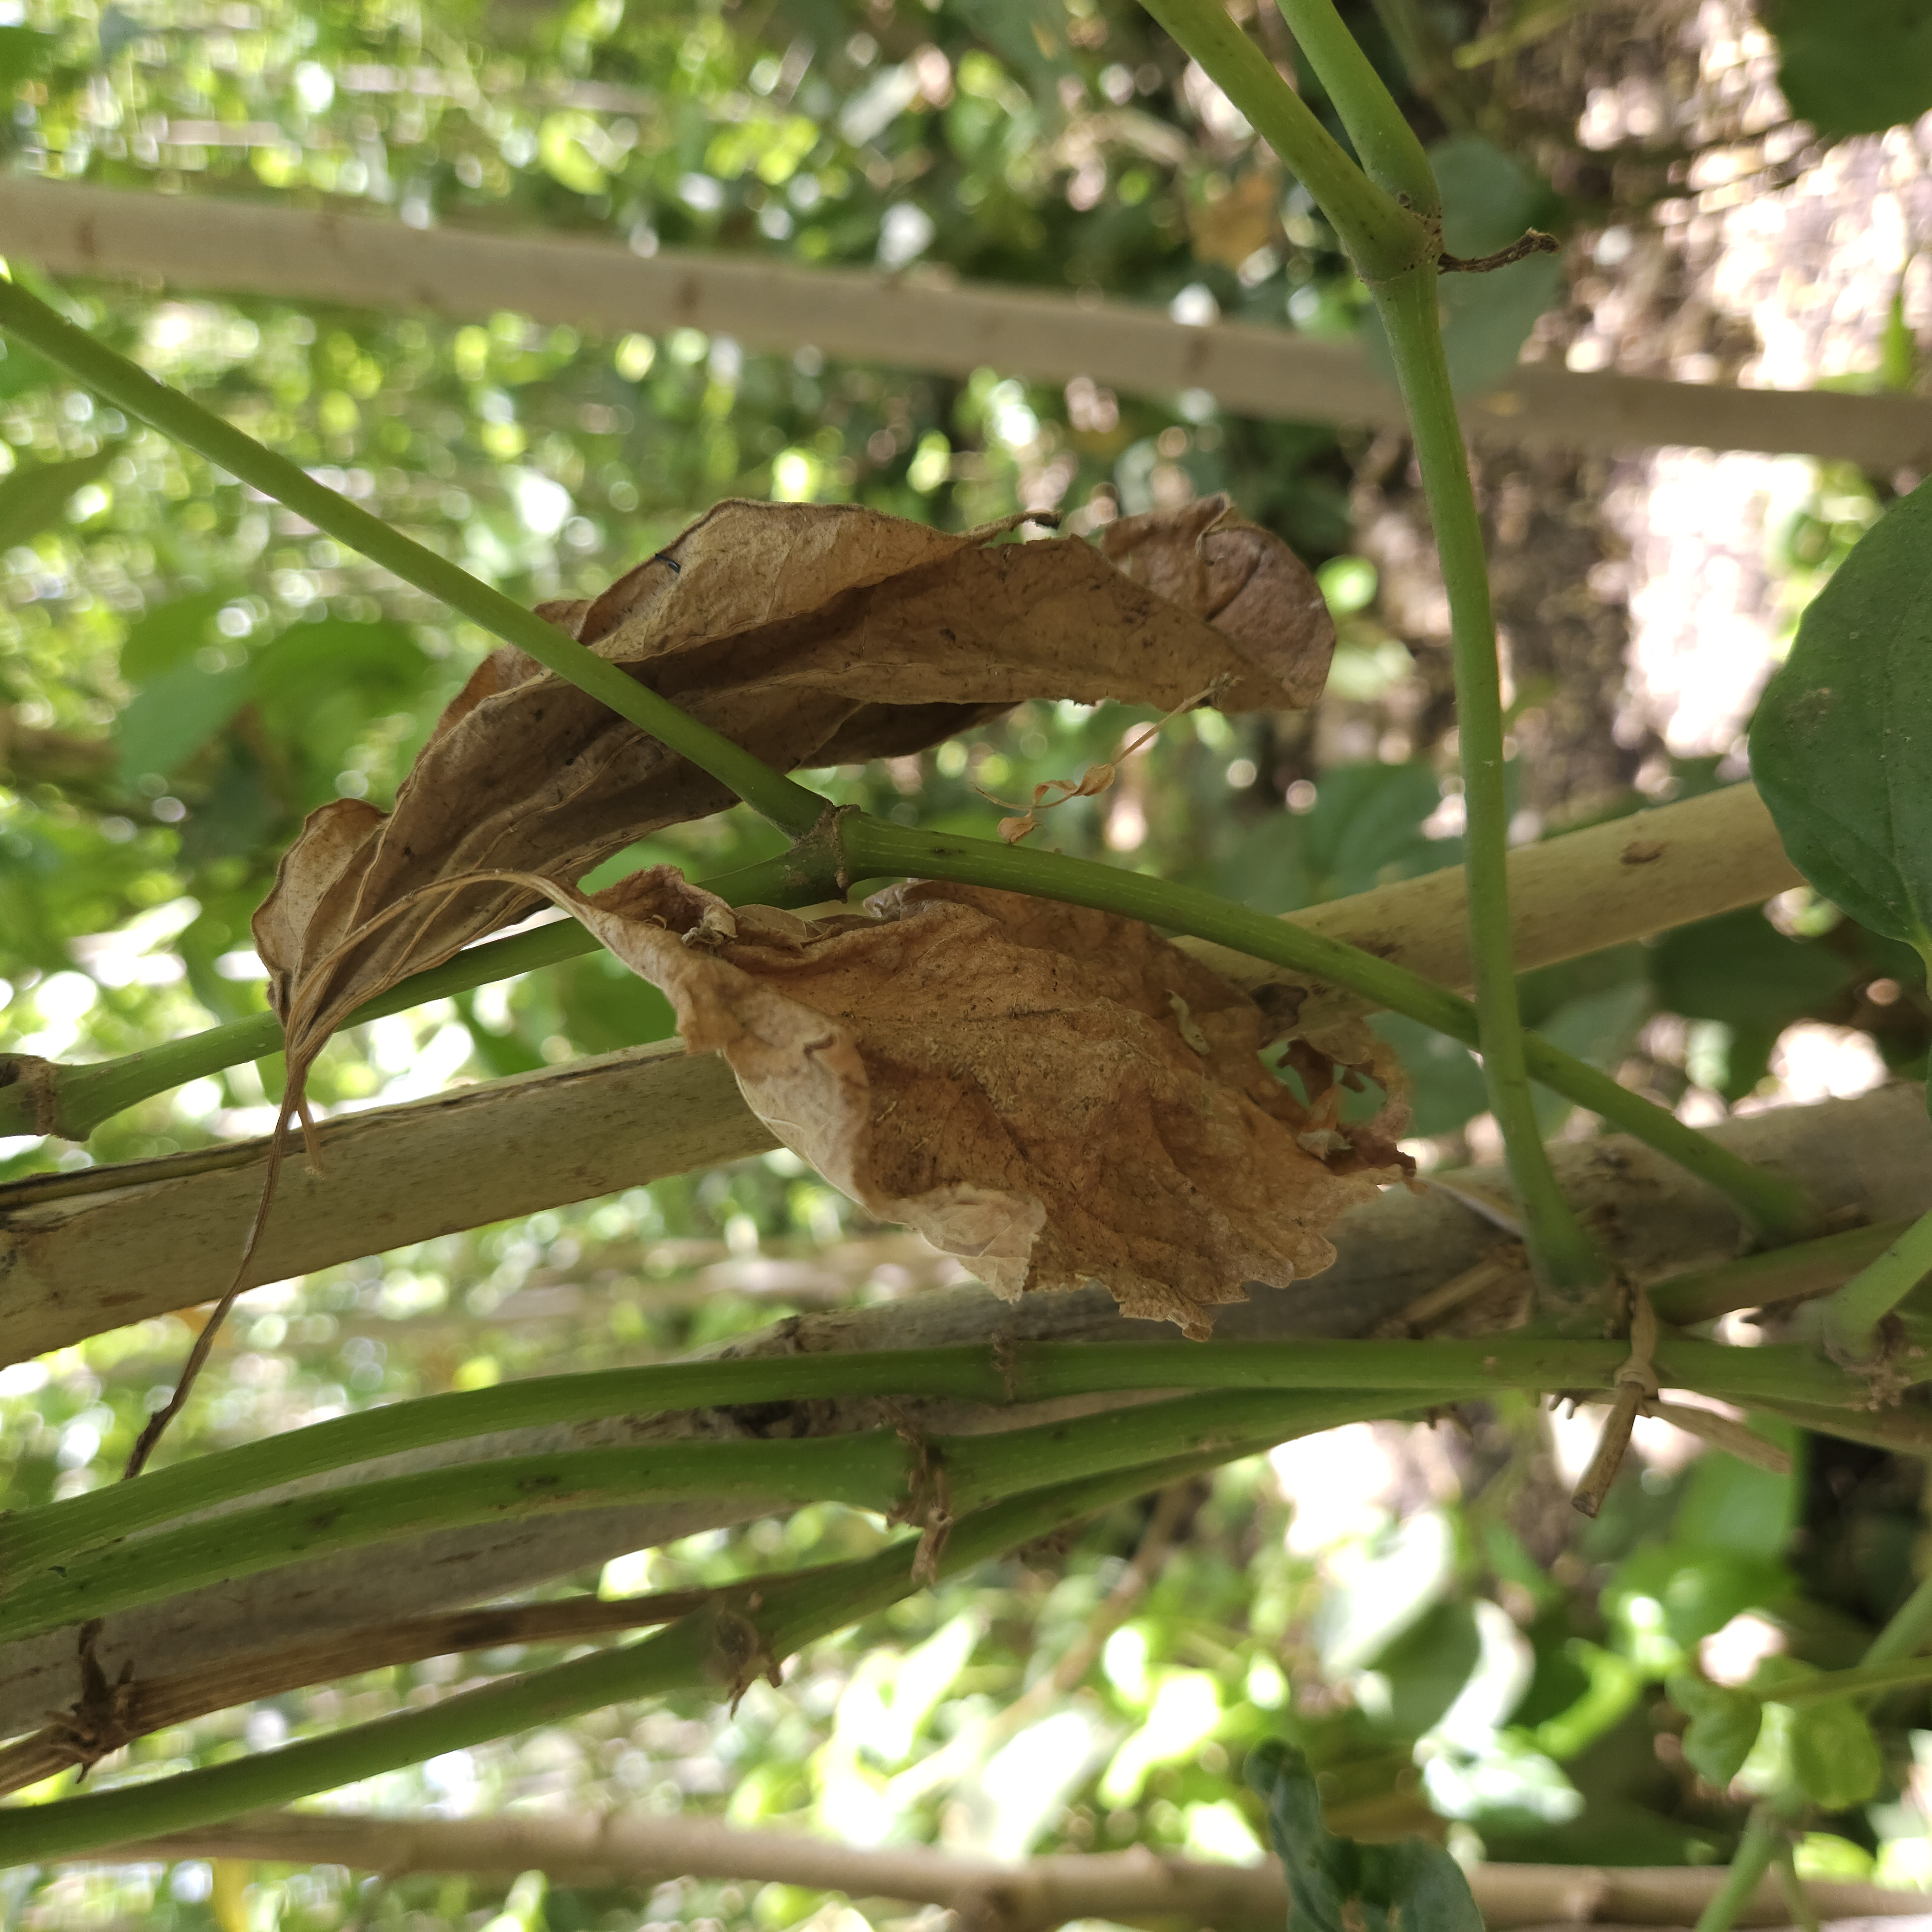
Label: Dried